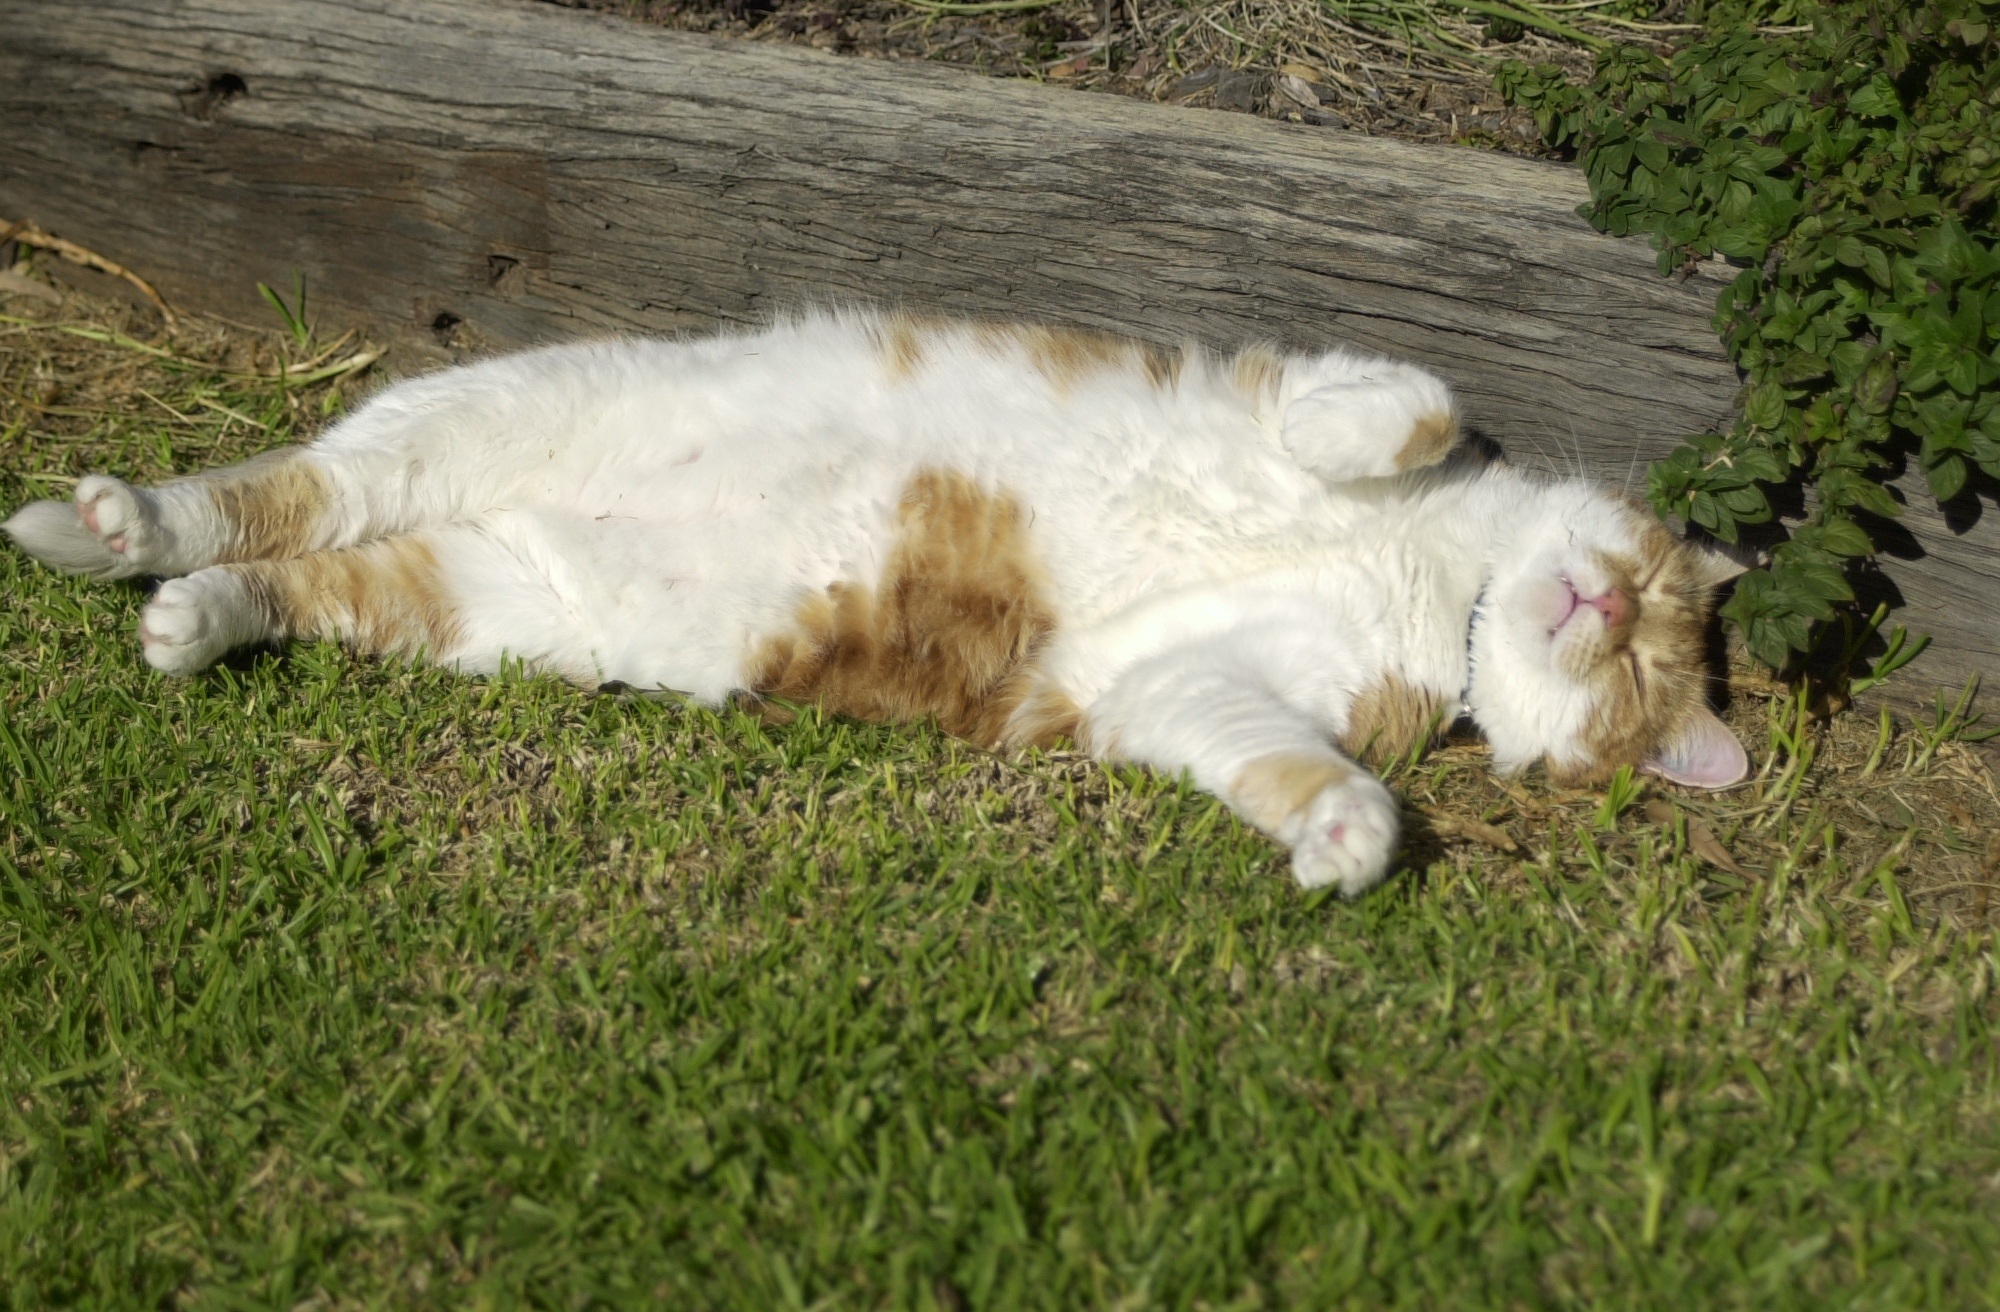
grass, white, sweet, home, puppy, dog, animal, cute, love, pet, portrait, relax, cat, sleeping, feline, mammal, rest, sleep, golden retriever, happy, furry, vertebrate, funny, comfort, domestic, resting, adorable, dog like mammal, west highland white terrier